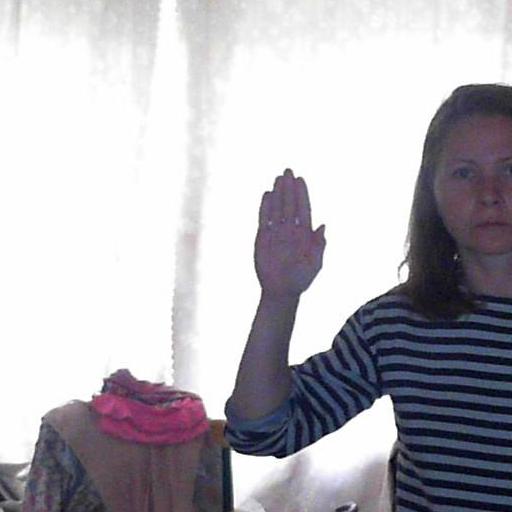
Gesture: stop